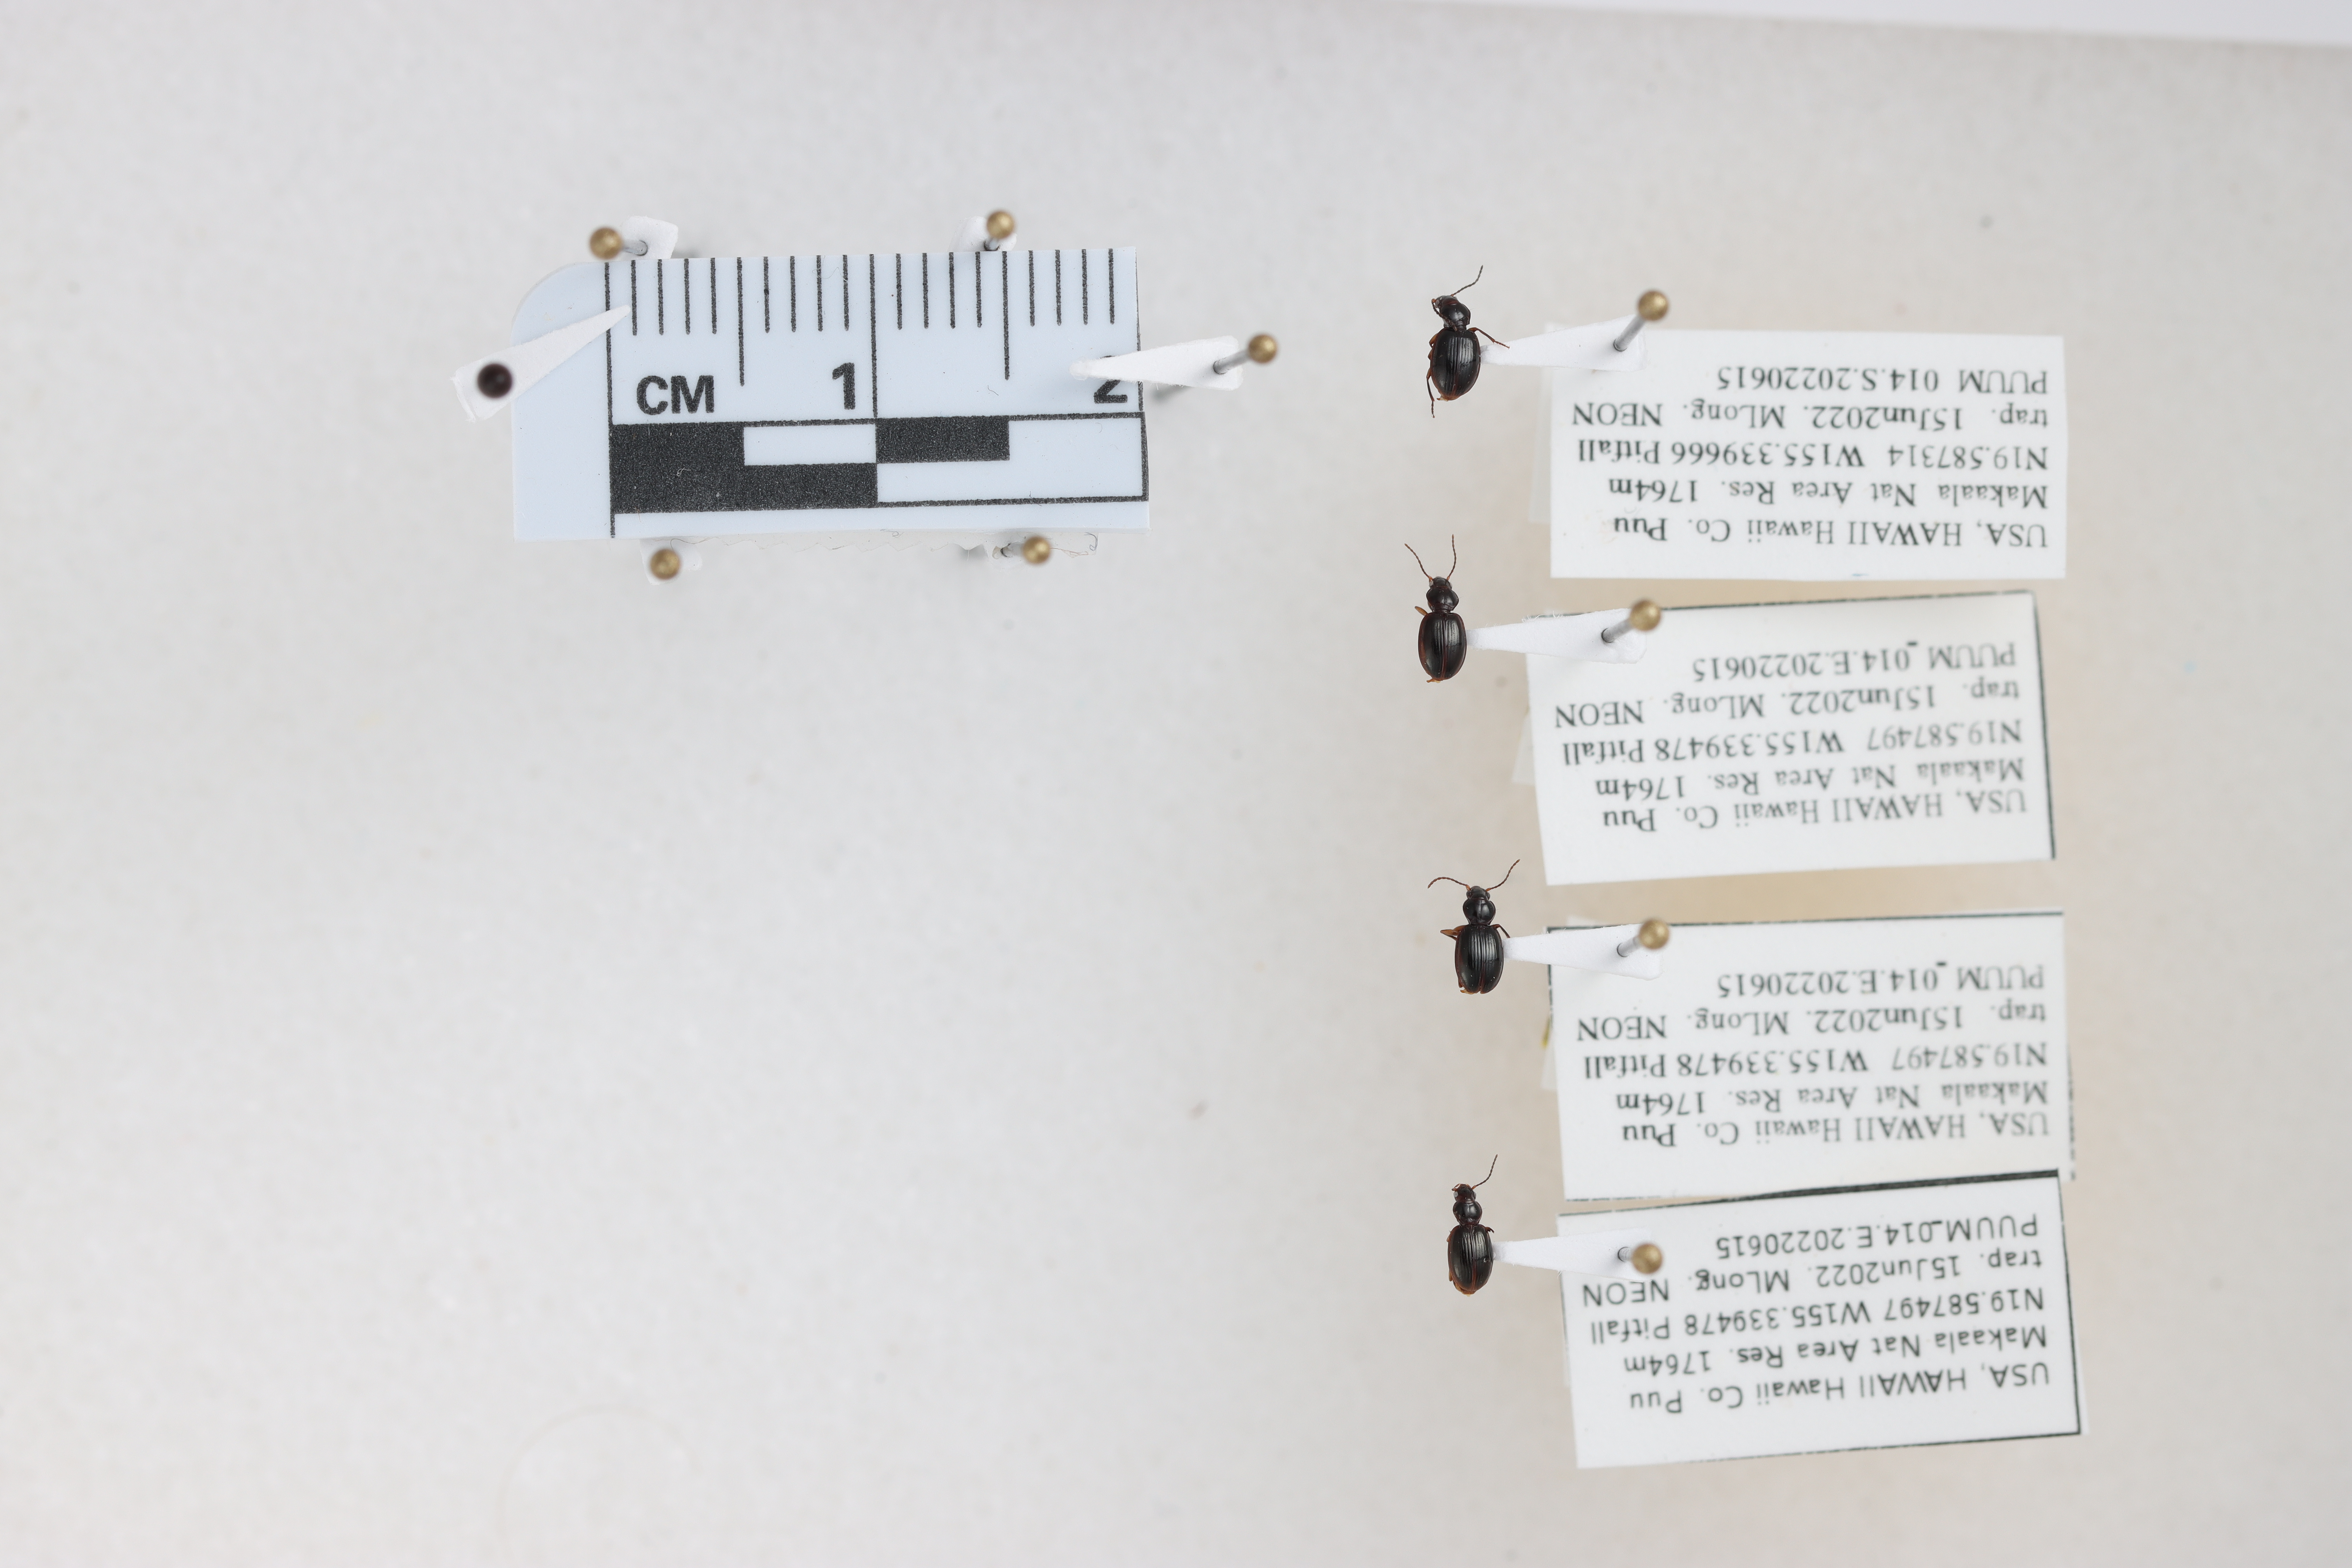
Beetle 1 — elytra length: 0.257 cm, elytra max width: 0.187 cm, basal pronotum width: 0.087 cm

Beetle 2 — elytra length: 0.252 cm, elytra max width: 0.181 cm, basal pronotum width: 0.084 cm

Beetle 3 — elytra length: 0.255 cm, elytra max width: 0.182 cm, basal pronotum width: 0.084 cm

Beetle 4 — elytra length: 0.24 cm, elytra max width: 0.169 cm, basal pronotum width: 0.076 cm